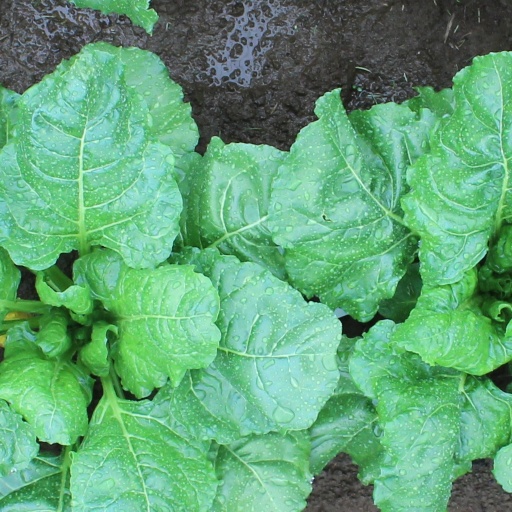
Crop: sugar beet